Batu Lintang camp

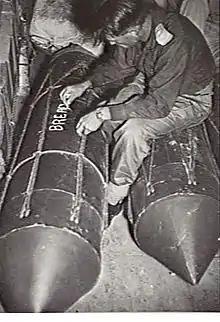
Preparing to drop a storpedo into the camp, 30 August 1945. ""On the six foot torpedo was printed the word BREAD ... [it] spelled BREAD, but it meant, YOU ARE NOT FORGOTTEN"" Agnes Newton Keith, "Three Came Home".

Under General Order No. 1, issued on 16 August by General Douglas MacArthur, as Supreme Commander of the Allied Powers, the Japanese were required to provide information on the location of all camps and were responsible for the safety of prisoners and internees, for providing them with adequate food, shelter, clothes and medical care until their care could pass to the Allied powers, and for handing over each store together with its equipment, stores, arms and ammunition and records to the senior Allied officer in each camp. Since it was known that in many areas prisoners and internees were suffering from starvation and neglect, it was of the first importance that they were contacted and recovered as soon as possible.